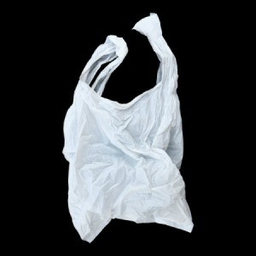
Label: plastic